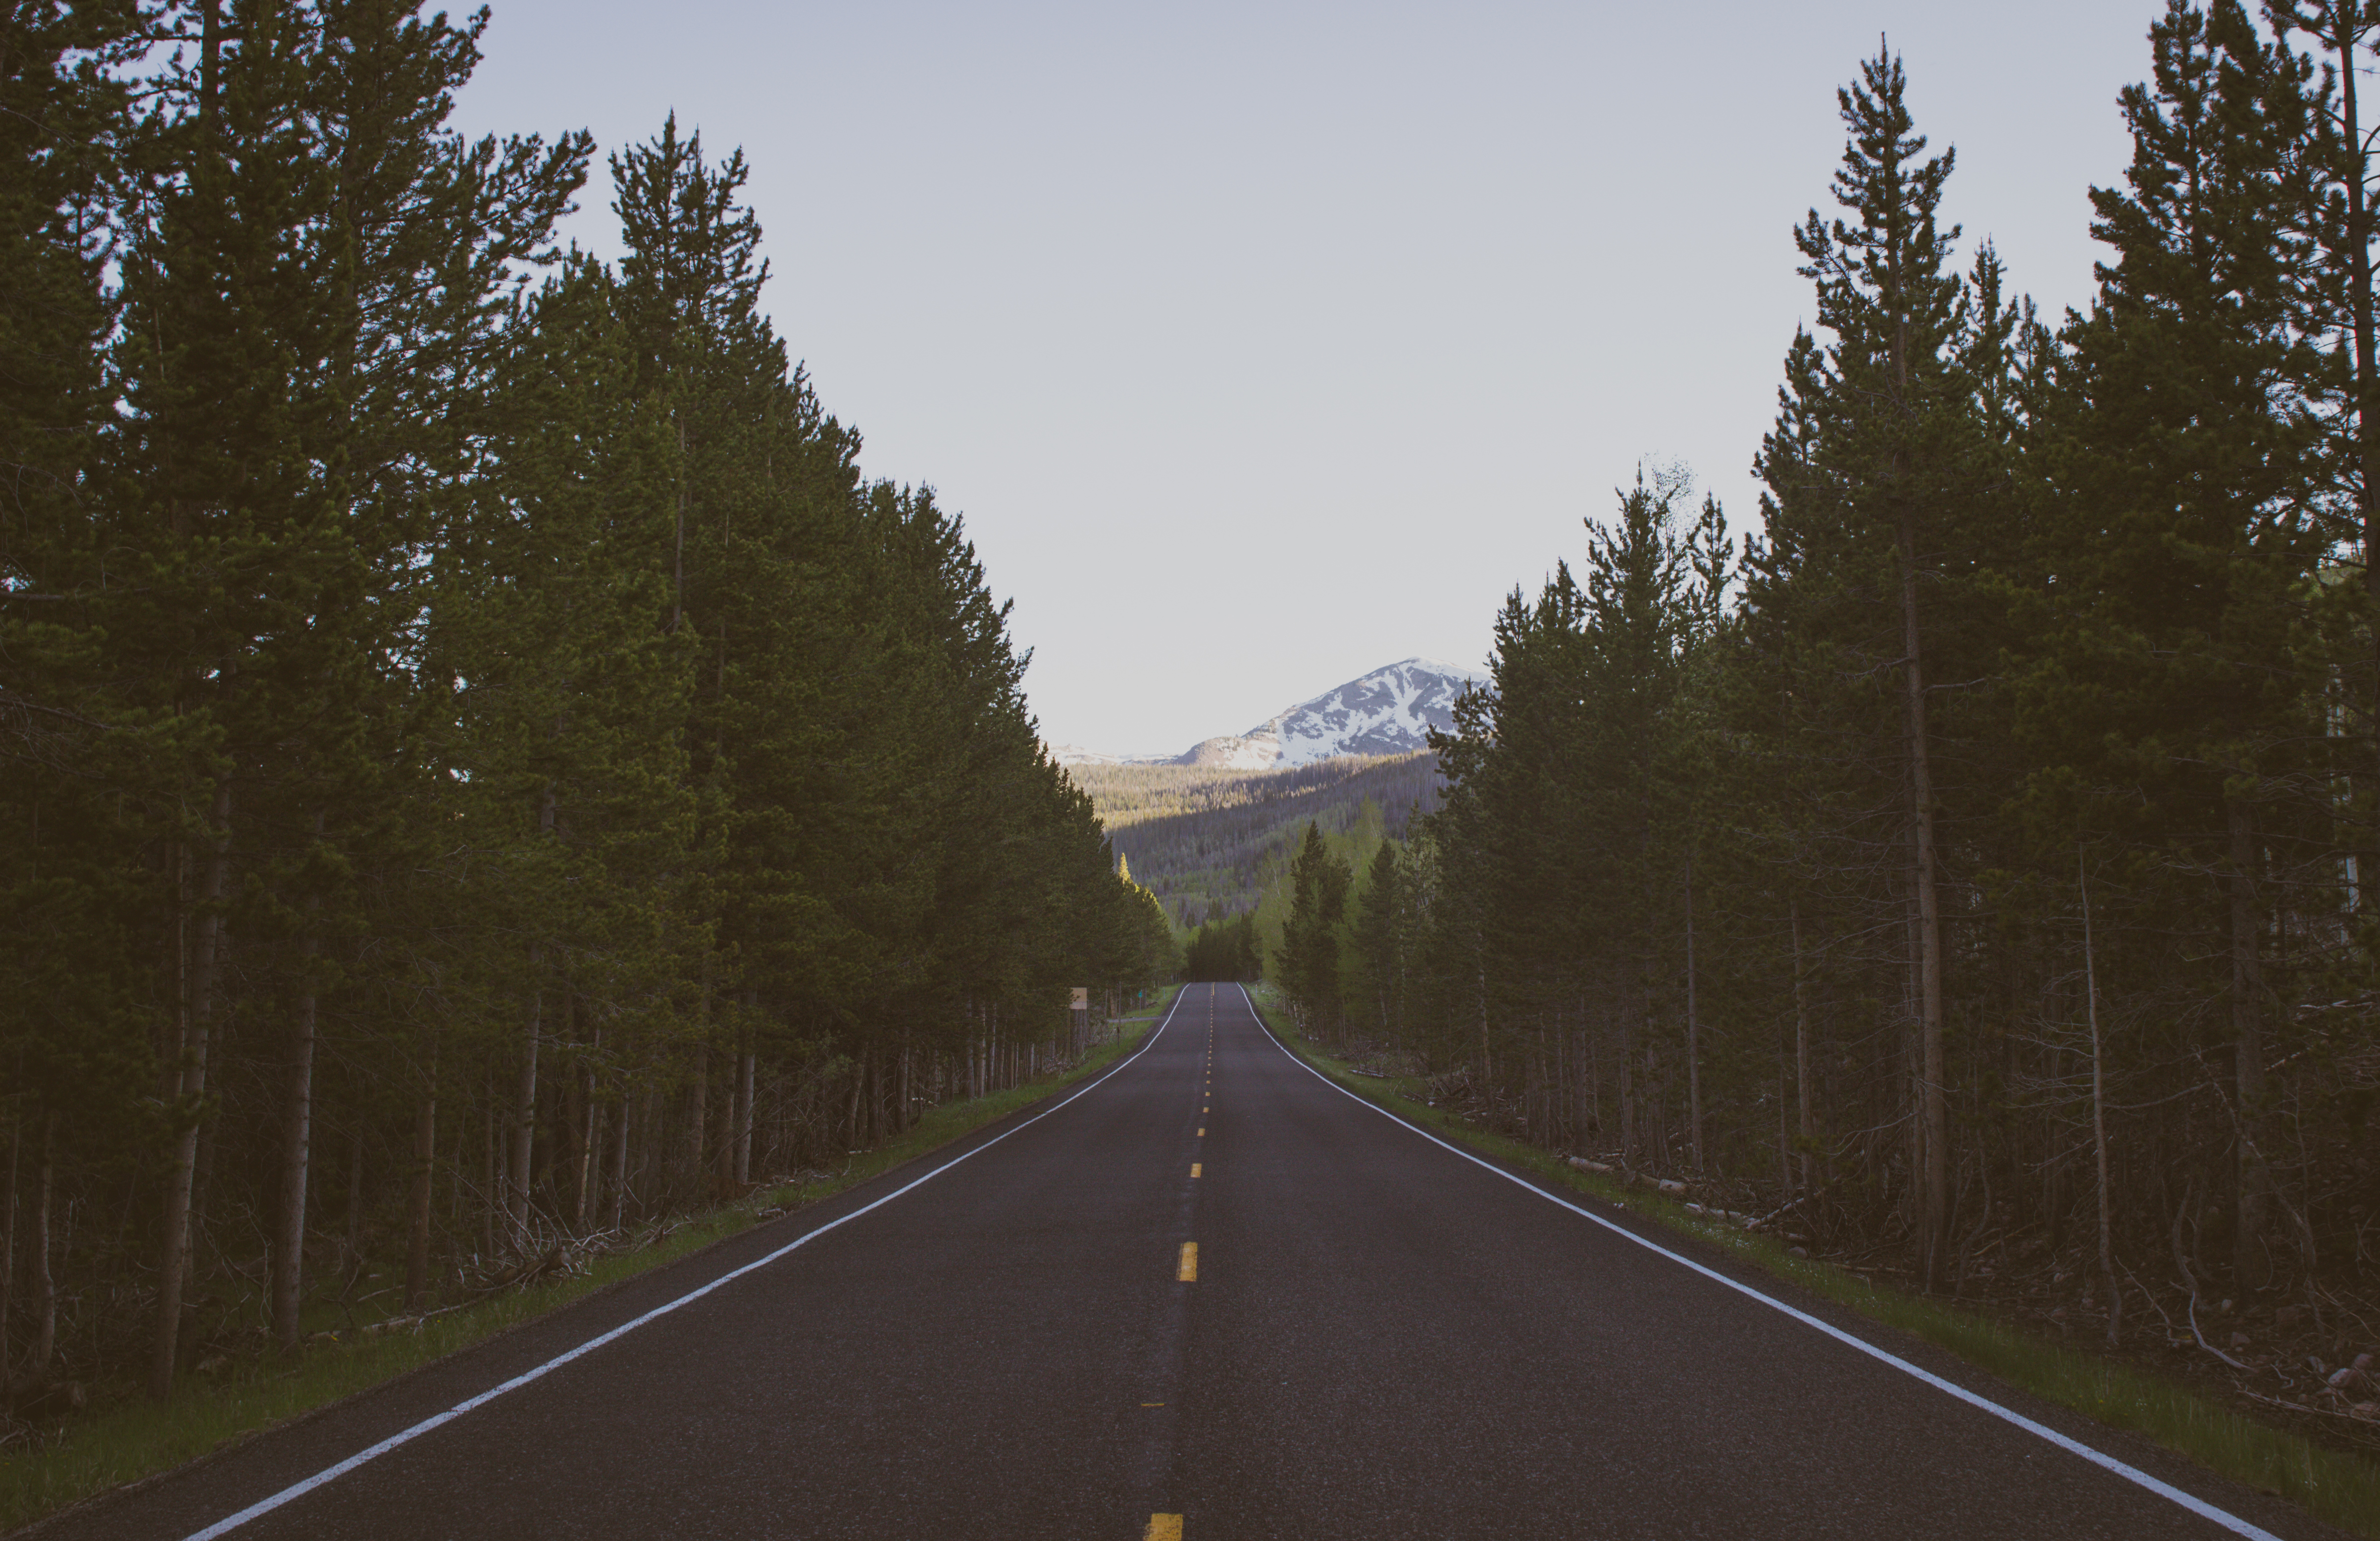
tree, forest, mountain, road, morning, highway, travel, roadtrip, trip, lane, trees, road trip, infrastructure, atmospheric phenomenon, nonbuilding structure, controlled access highway, royalty free images